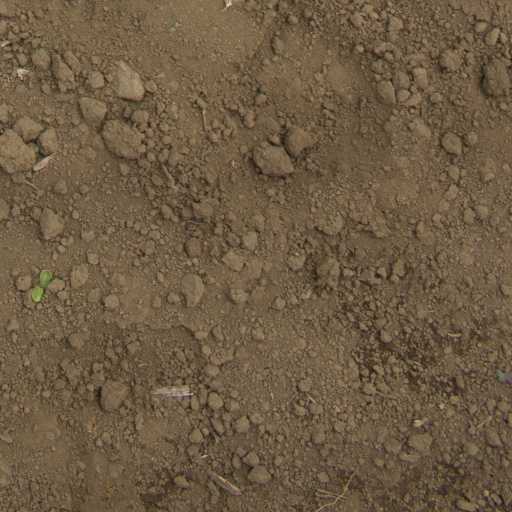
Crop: Jerusalem artichoke